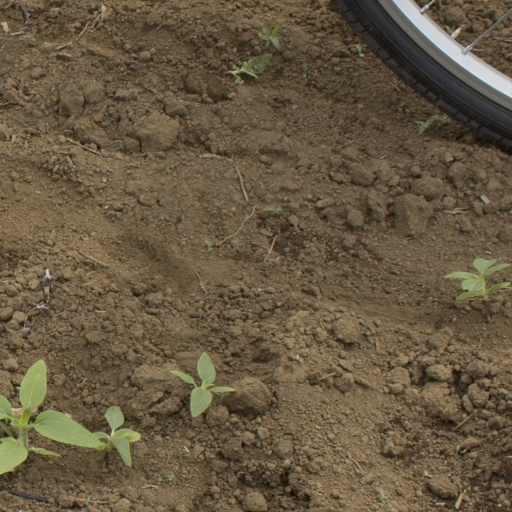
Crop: Jerusalem artichoke